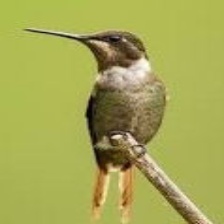
Species: AMETHYST WOODSTAR
Scientific name: CALLIPHLOX AMETHYSTINA
ImageNet parent category: hummingbird